Trenton Bath House

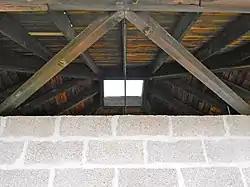
Outside wall and interior skylight

The Trenton Bath House is an influential design by the architect Louis Kahn, with the help of his associate, architect Anne Tyng. This changing room facility is located adjacent to a swimming pool at 999 Lower Ferry Road, Ewing Township, Mercer County, New Jersey, United States. It was listed in the National Register of Historic Places in 1984.